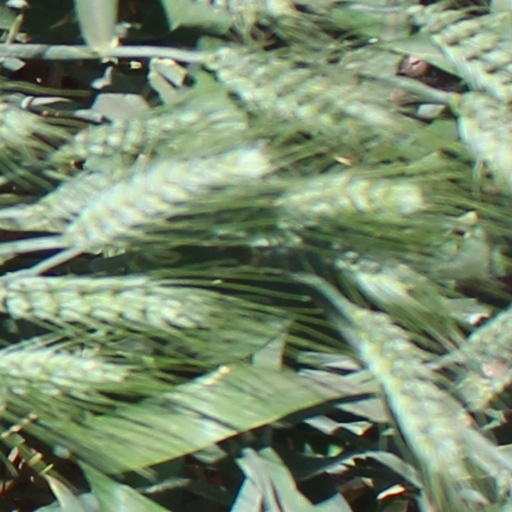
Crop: wheat